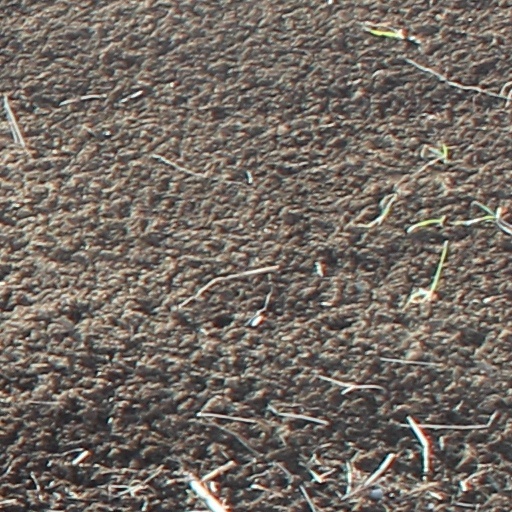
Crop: wheat